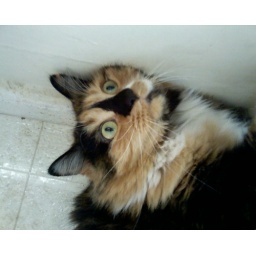
My crazy girl rolling around on the kitchen floor